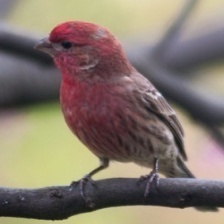
Species: HOUSE FINCH
Scientific name: HAEMORHOUS MEXICANUS
ImageNet parent category: house_finch